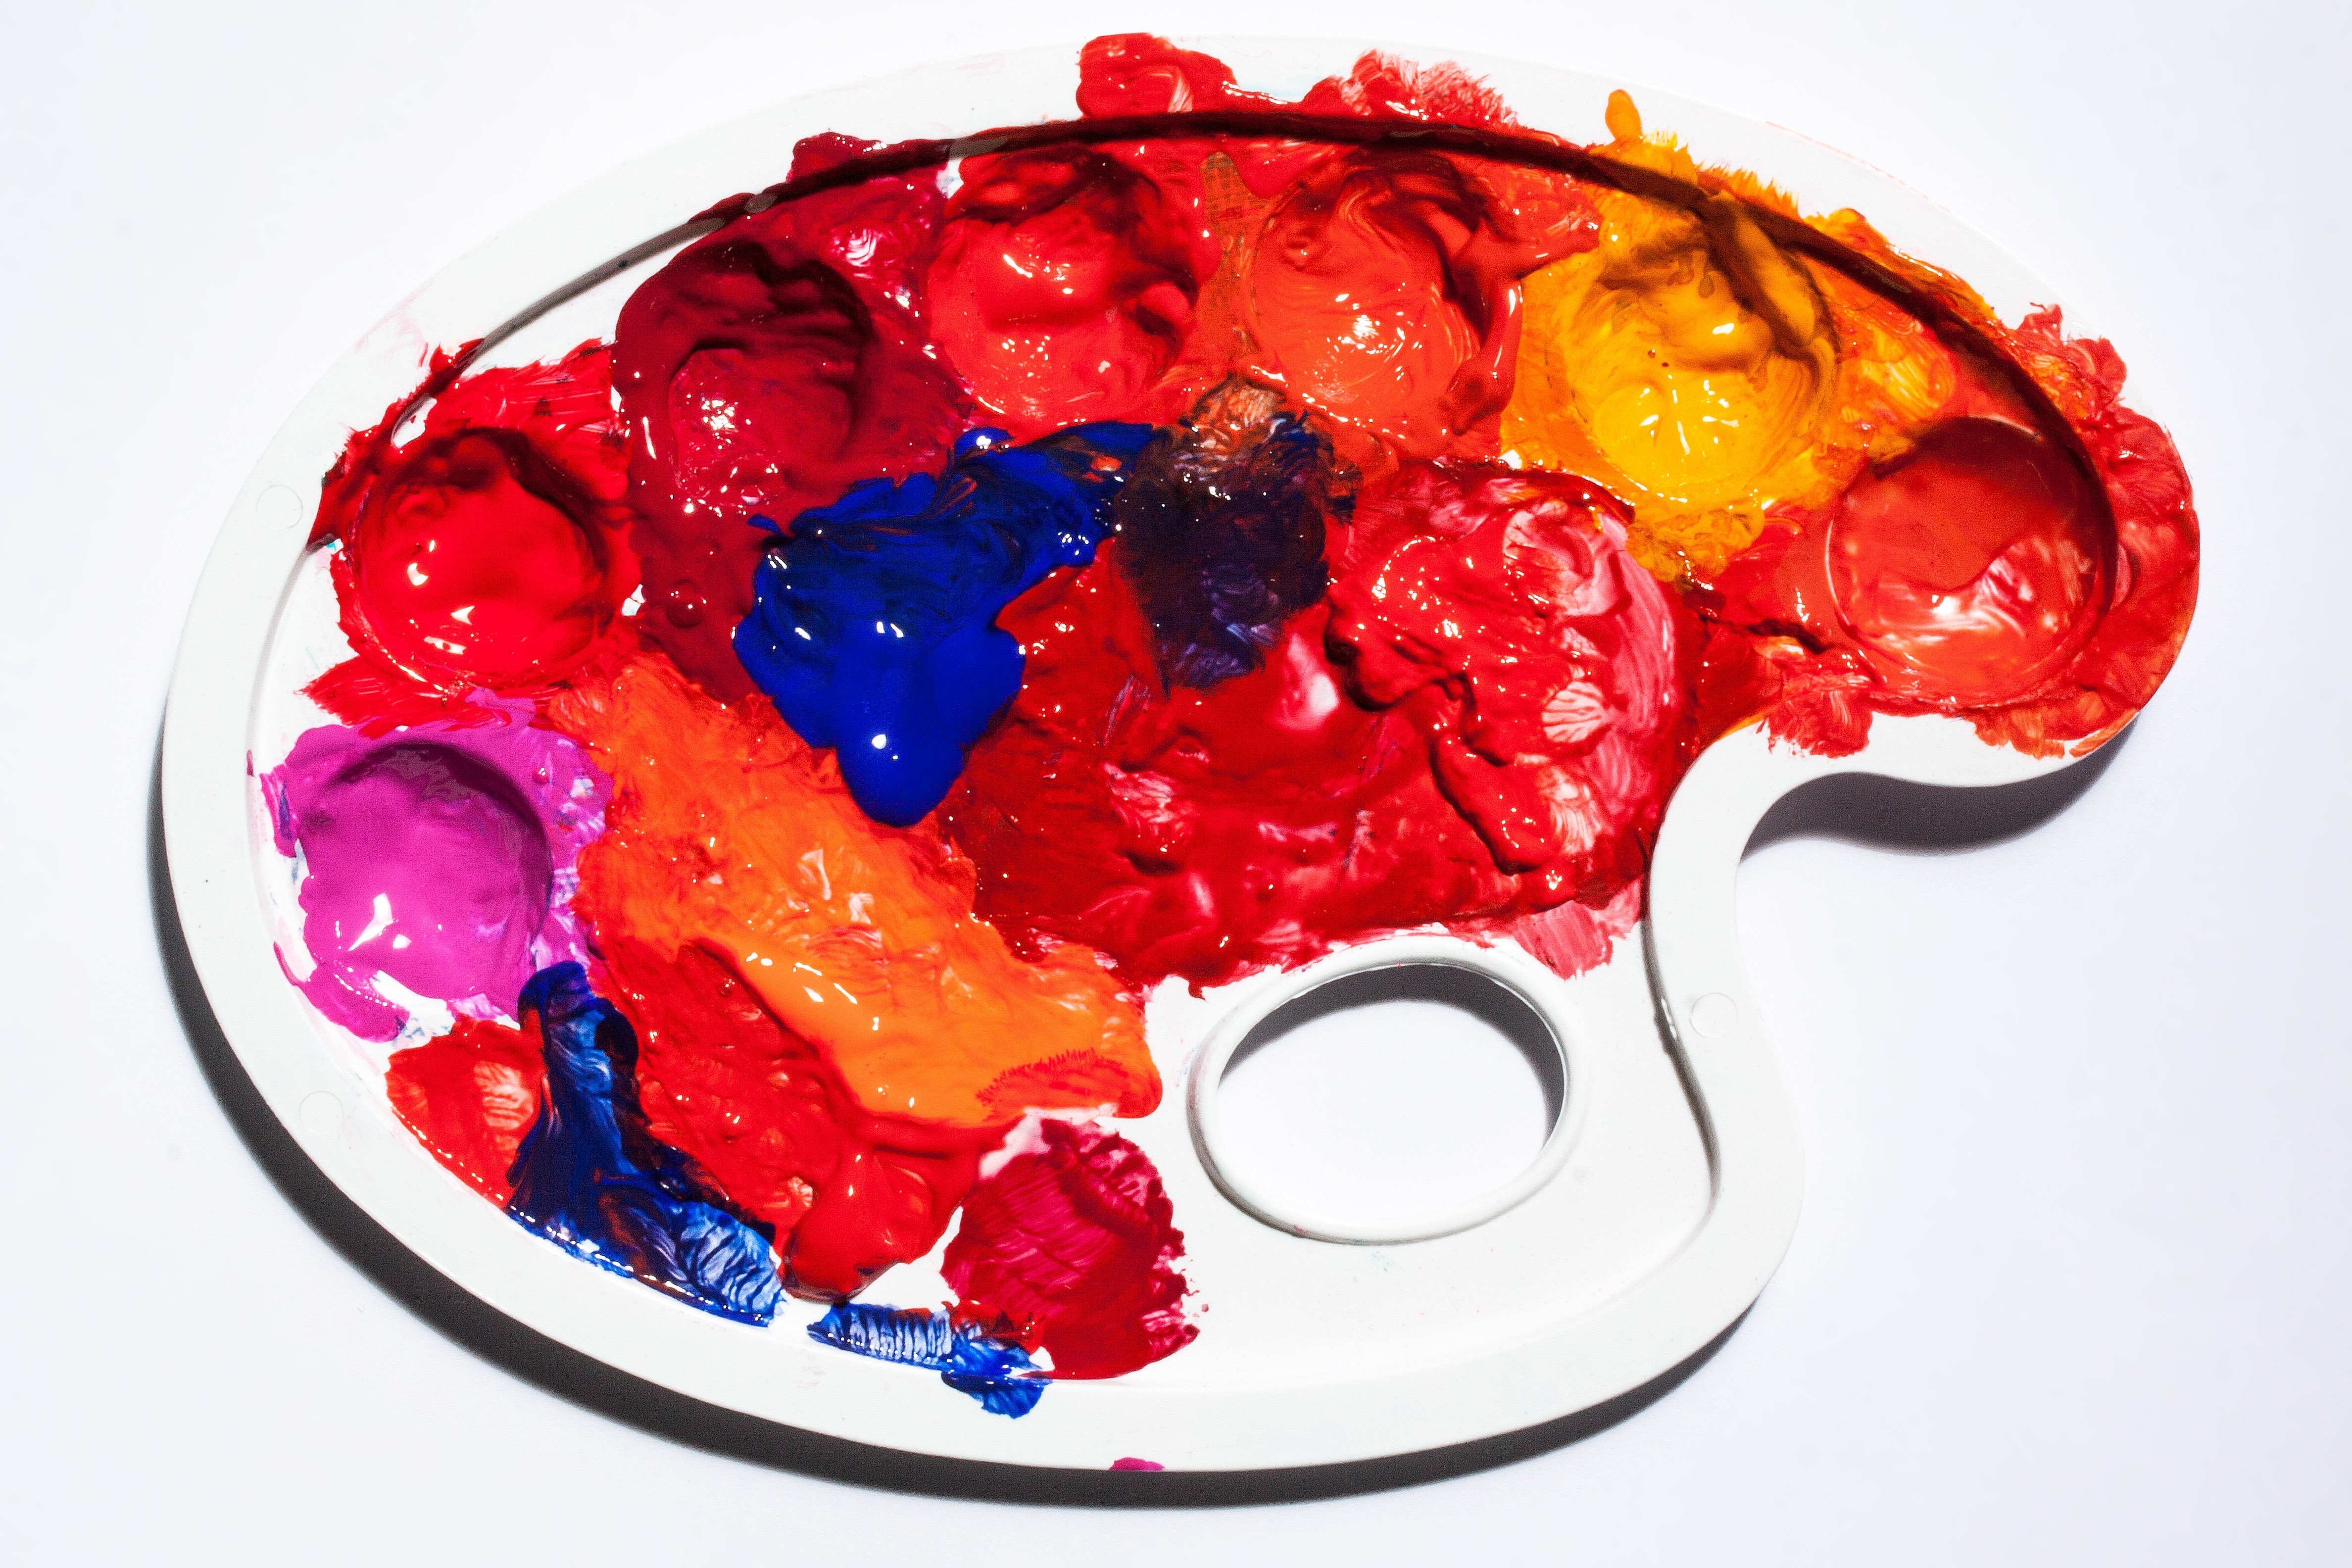
plant, fruit, flower, petal, tool, range, heart, orange, food, red, produce, blue, colorful, dessert, painter, area, organ, warm tones, wells, valentine's day, flowering plant, color mixing, to the color photograph, thumb hole